Black Market Karma

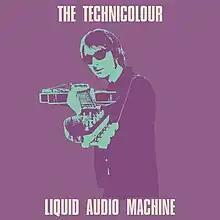
Black Market Karma - "The Technicolour Liquid Audio Machine" Album Cover Art.

In 2012 Black Market Karma released 4 studio albums, starting with their debut "Comatose", followed by "Cocoon", "Easy Listening" and "Semper Fi". These albums were marketed by making them available as free downloads via the English record label Flower Power.